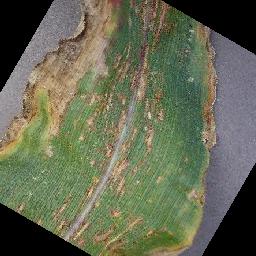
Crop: corn
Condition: (maize)_cercospora_spot_gray_spot